Averaged Lagrangian

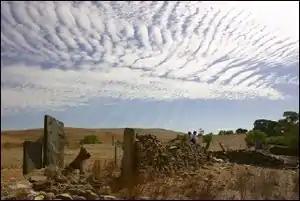
High-altitude wave cloud formed over the Hampton area at Burra, South Australia on 16 January 2007.

In continuum mechanics, Whitham's averaged Lagrangian method – or in short Whitham's method – is used to study the Lagrangian dynamics of slowly-varying wave trains in an inhomogeneous (moving) medium.